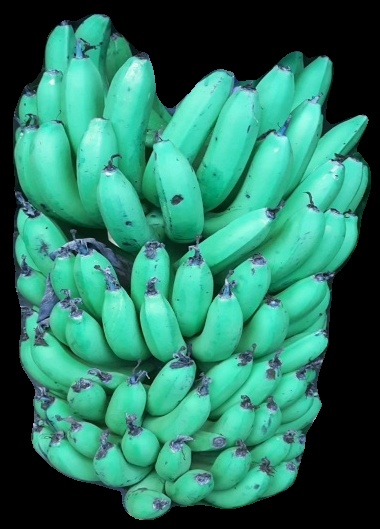
Variety: pachbale
Grade: grade1